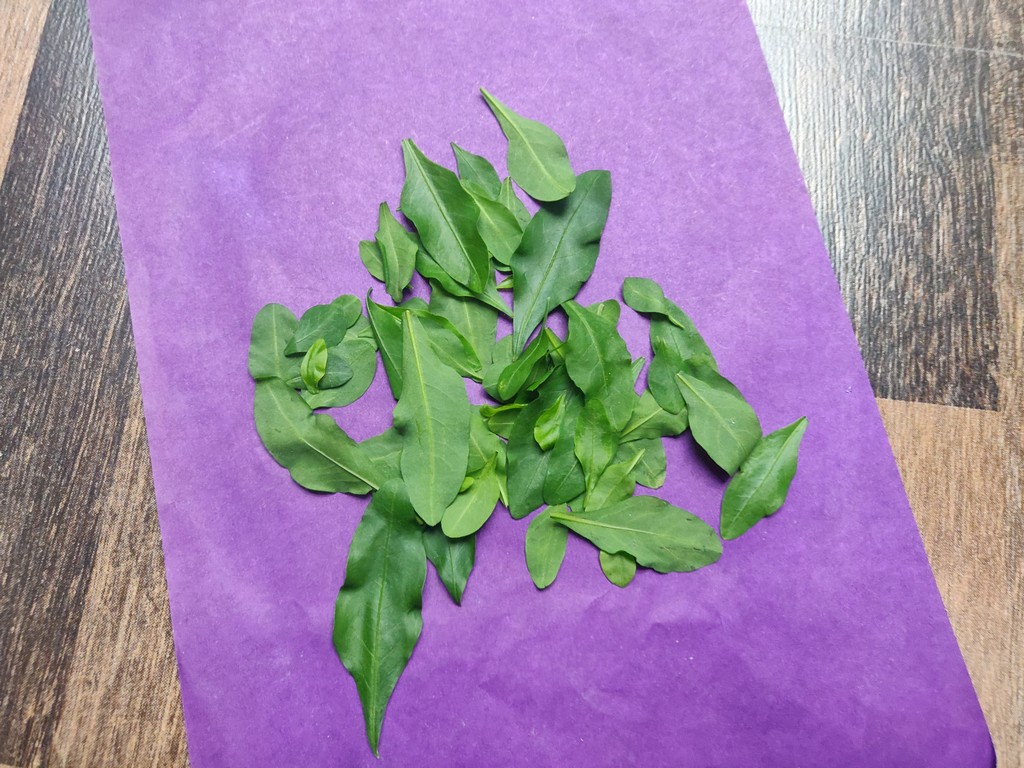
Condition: Healthy
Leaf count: multiple
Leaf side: unknown